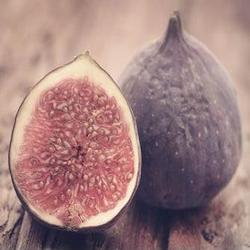
Label: Fig